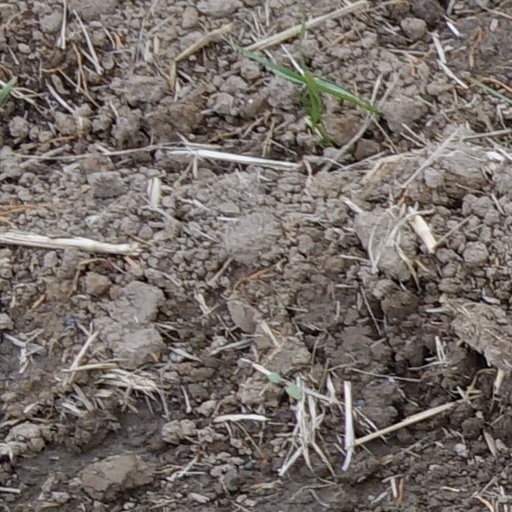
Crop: wheat